Love & Hip Hop: Atlanta season 4

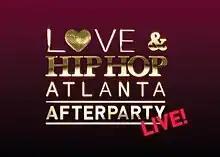

Love & Hip Hop Atlanta: After Party Live! is a live after show, that aired during the show's fourth season. Big Tigger hosted the show starring cast members from "Love & Hip Hop: Atlanta", as well as musicians, comedians and various television personalities from different reality shows by VH1 and other networks.